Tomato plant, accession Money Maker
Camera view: bottom (45 deg); turntable rotation: 60 degrees
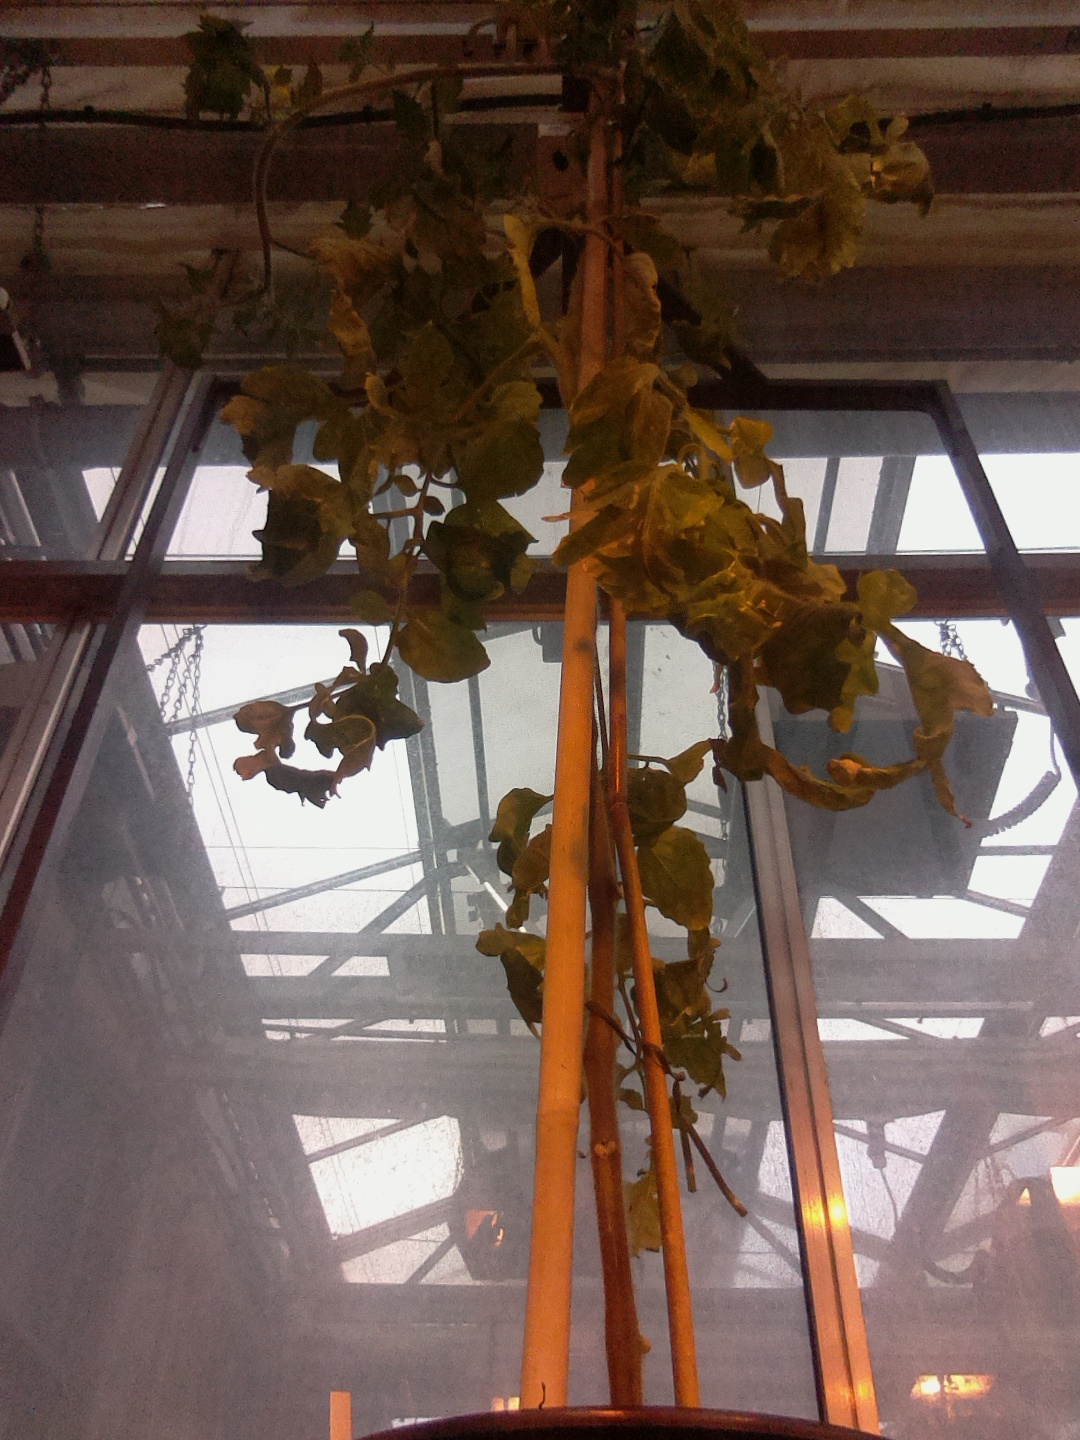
BBCH growth stage 78: 80% -90% of final fruit size